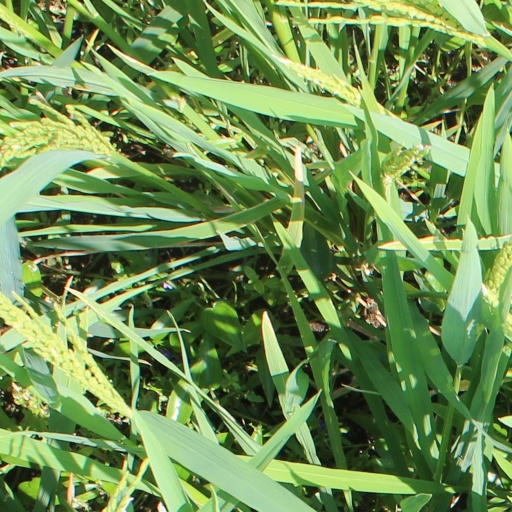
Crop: rice